Terry Francois

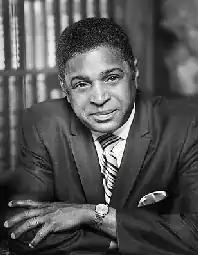
Terry Francois

Terry A. Francois ( 1922 – June 9, 1989) was an African American attorney, civil rights activist, and politician. He served as the San Francisco chapter president of the National Association for the Advancement of Colored People and became the first African American to serve on the San Francisco Board of Supervisors.